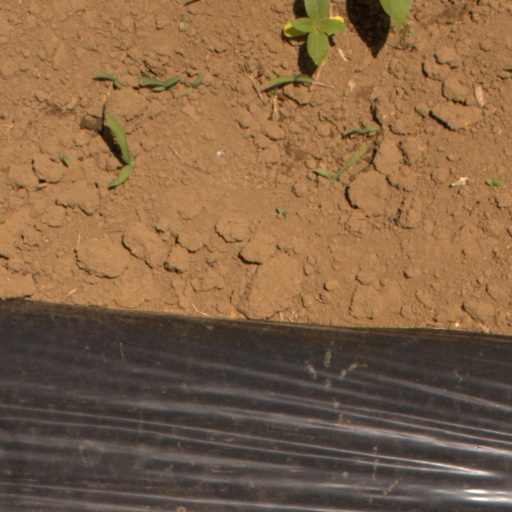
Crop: Jerusalem artichoke